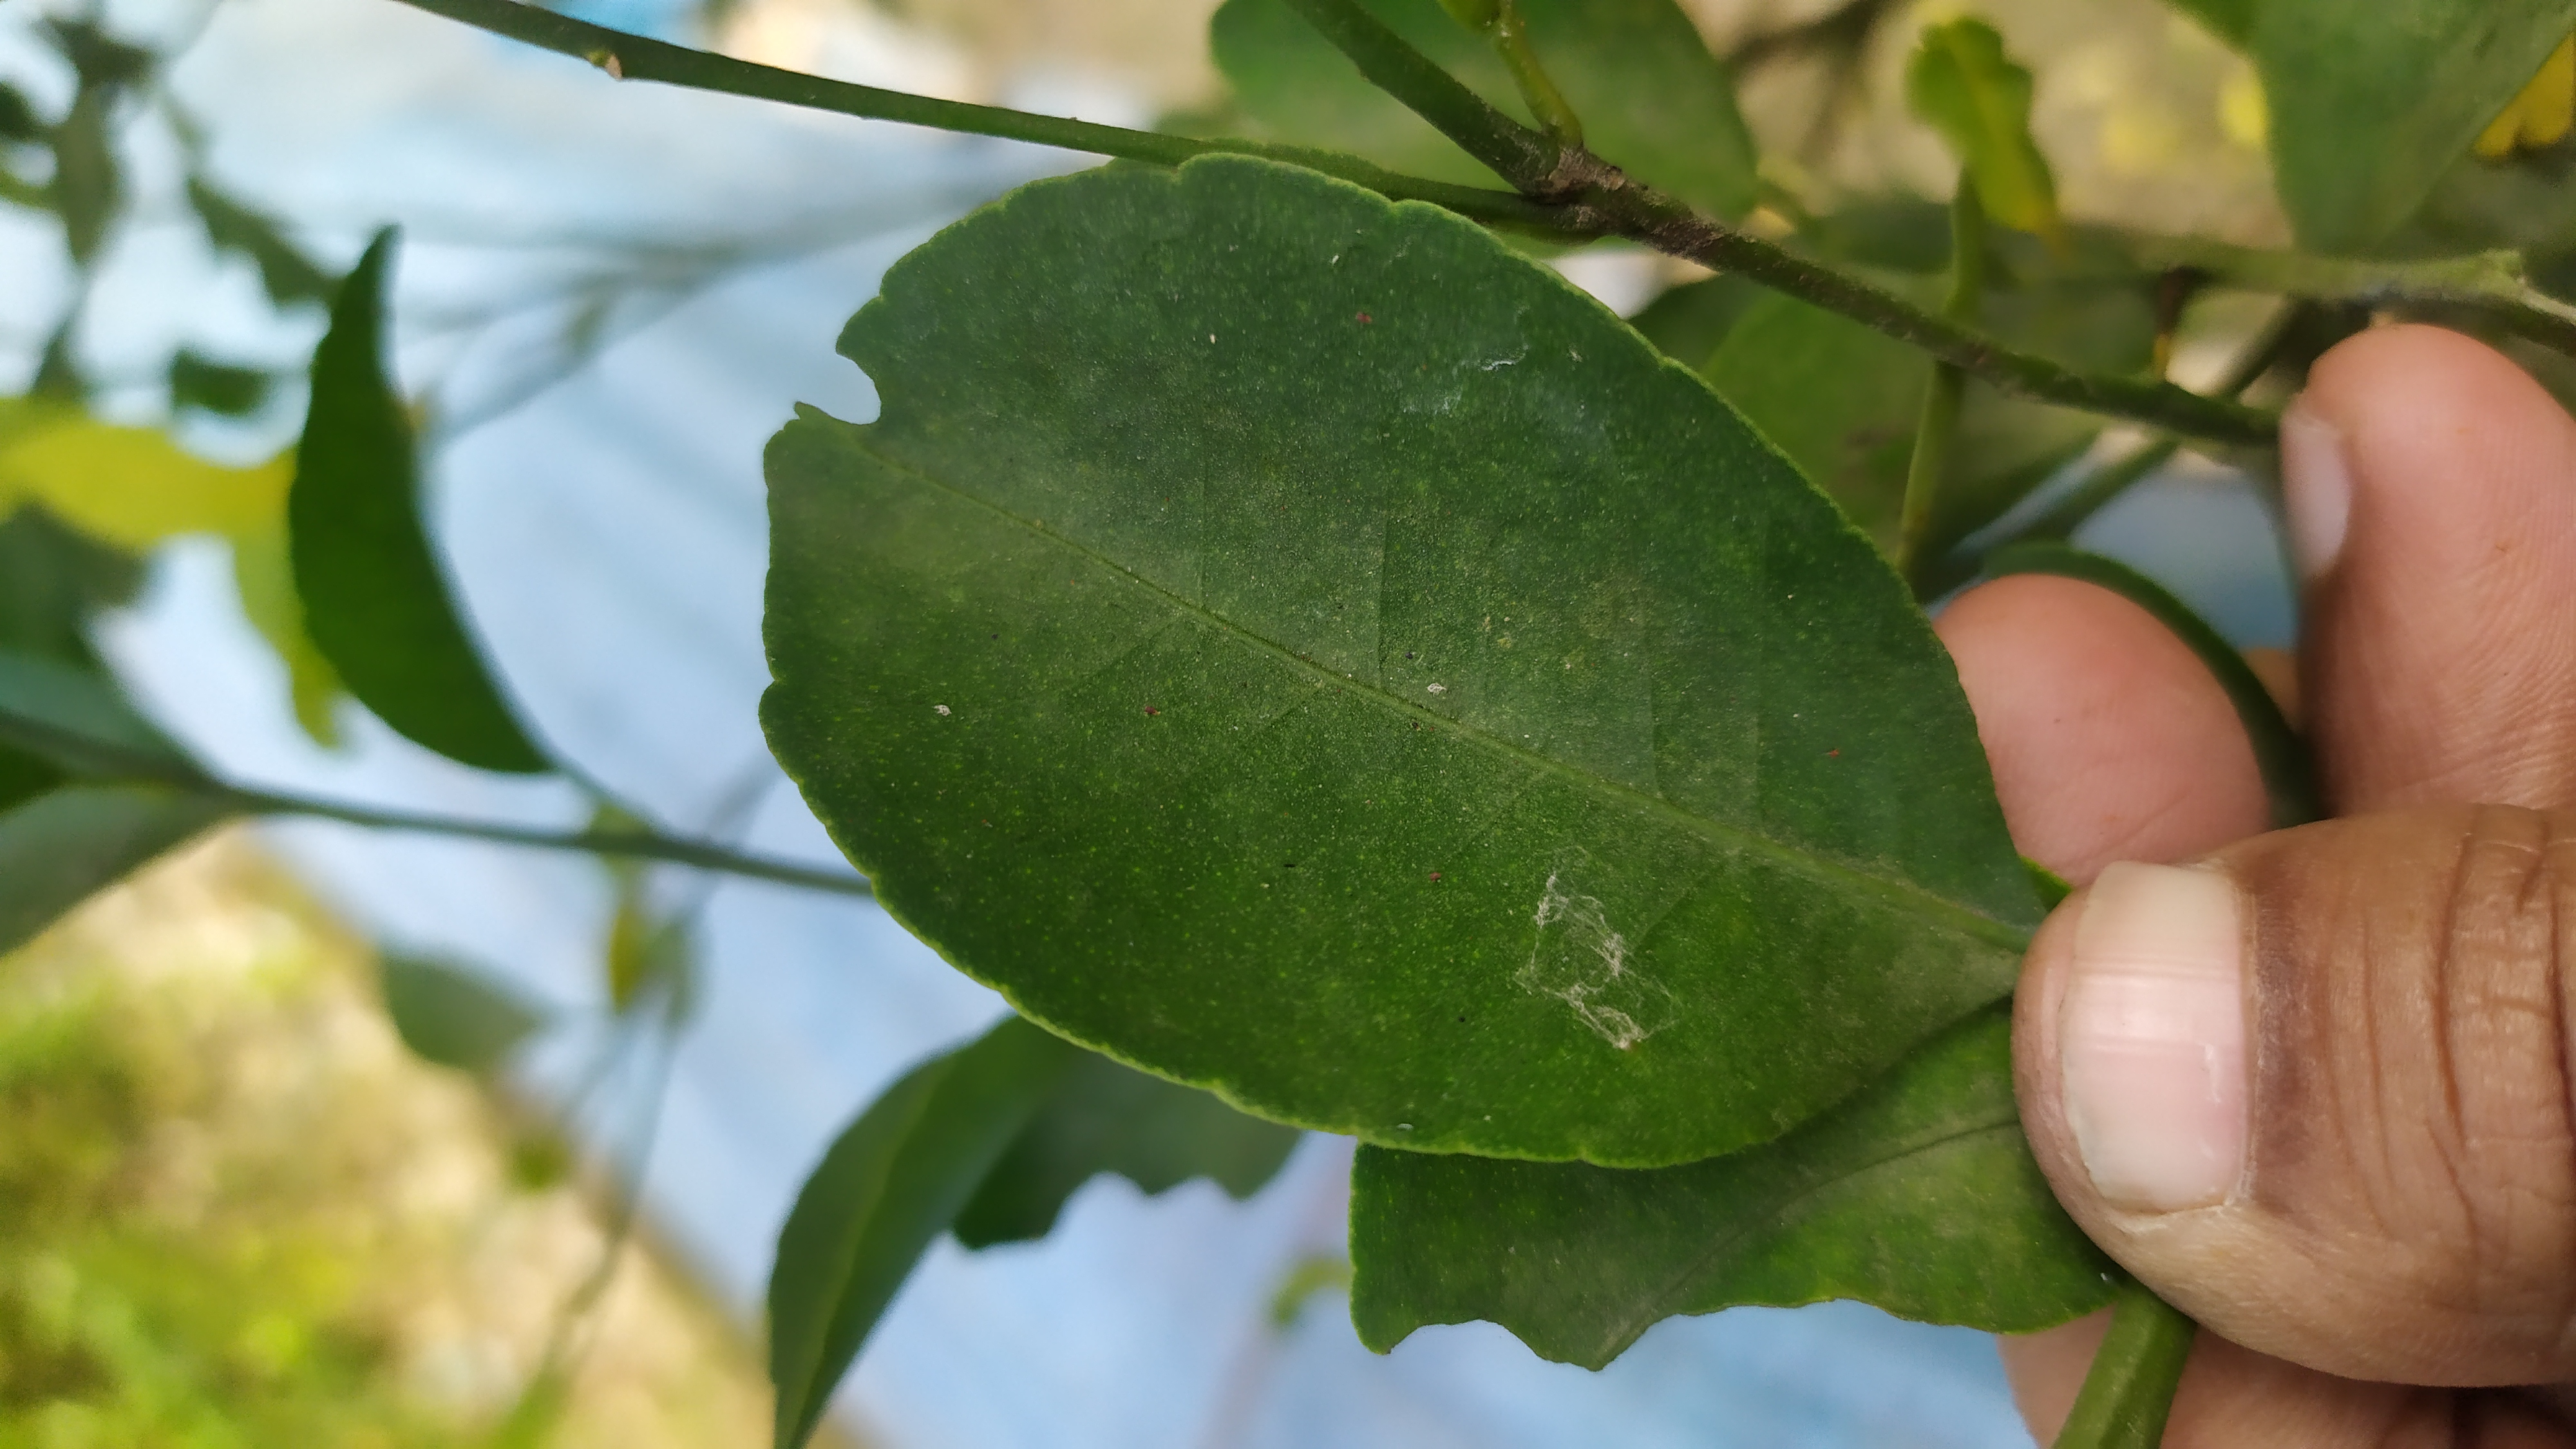
Mandarin leaf variety: China Mishti